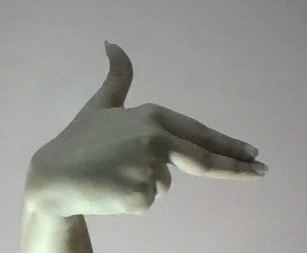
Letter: ghain